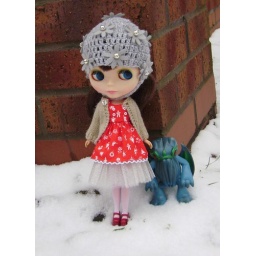
Bea's dress is by House of Pinku, Eurotrash petti, Bambina Carabina hat, cardi by me and Jemgirl shoes